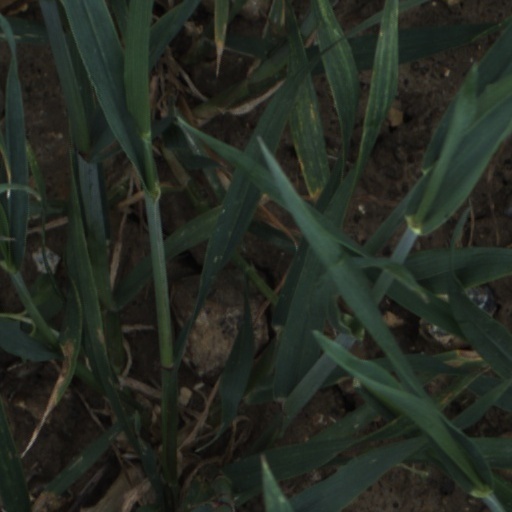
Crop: wheat